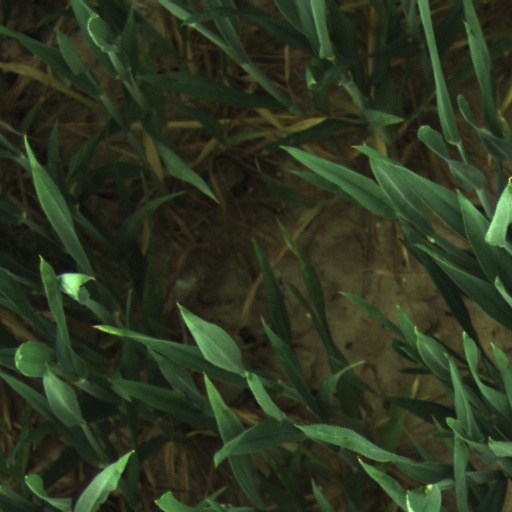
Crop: wheat